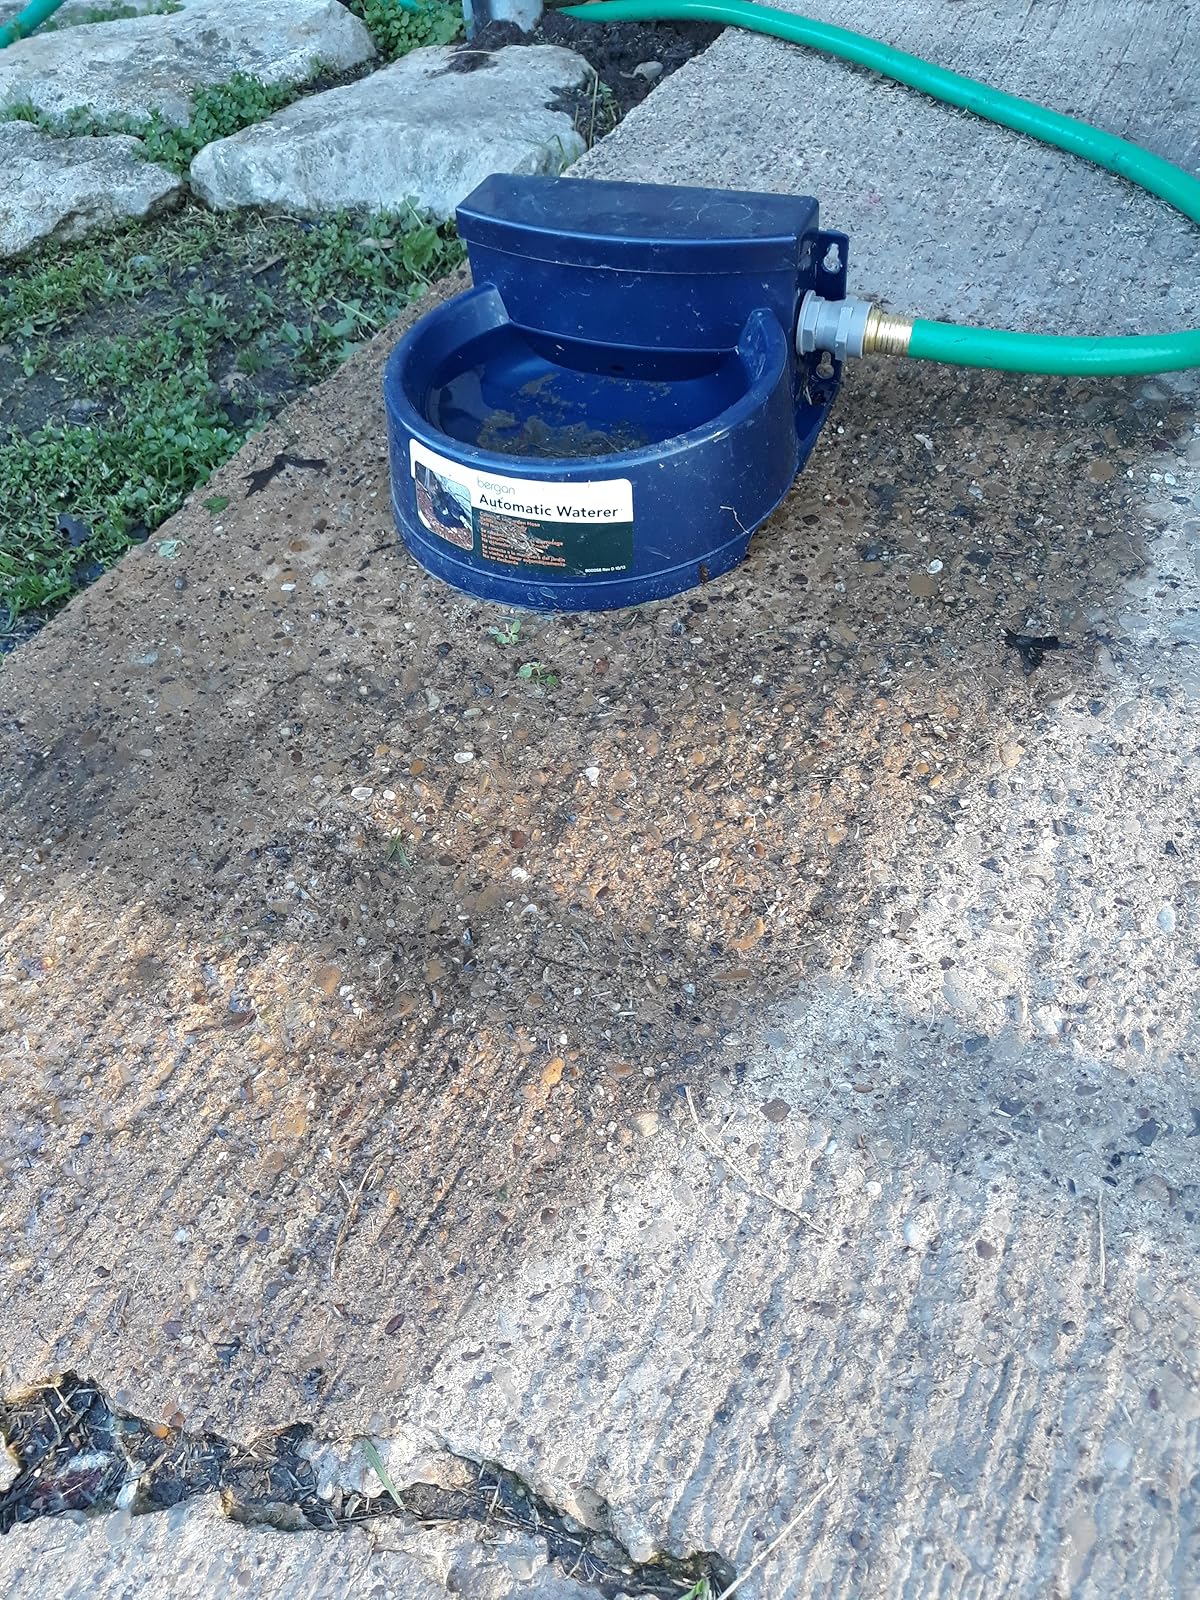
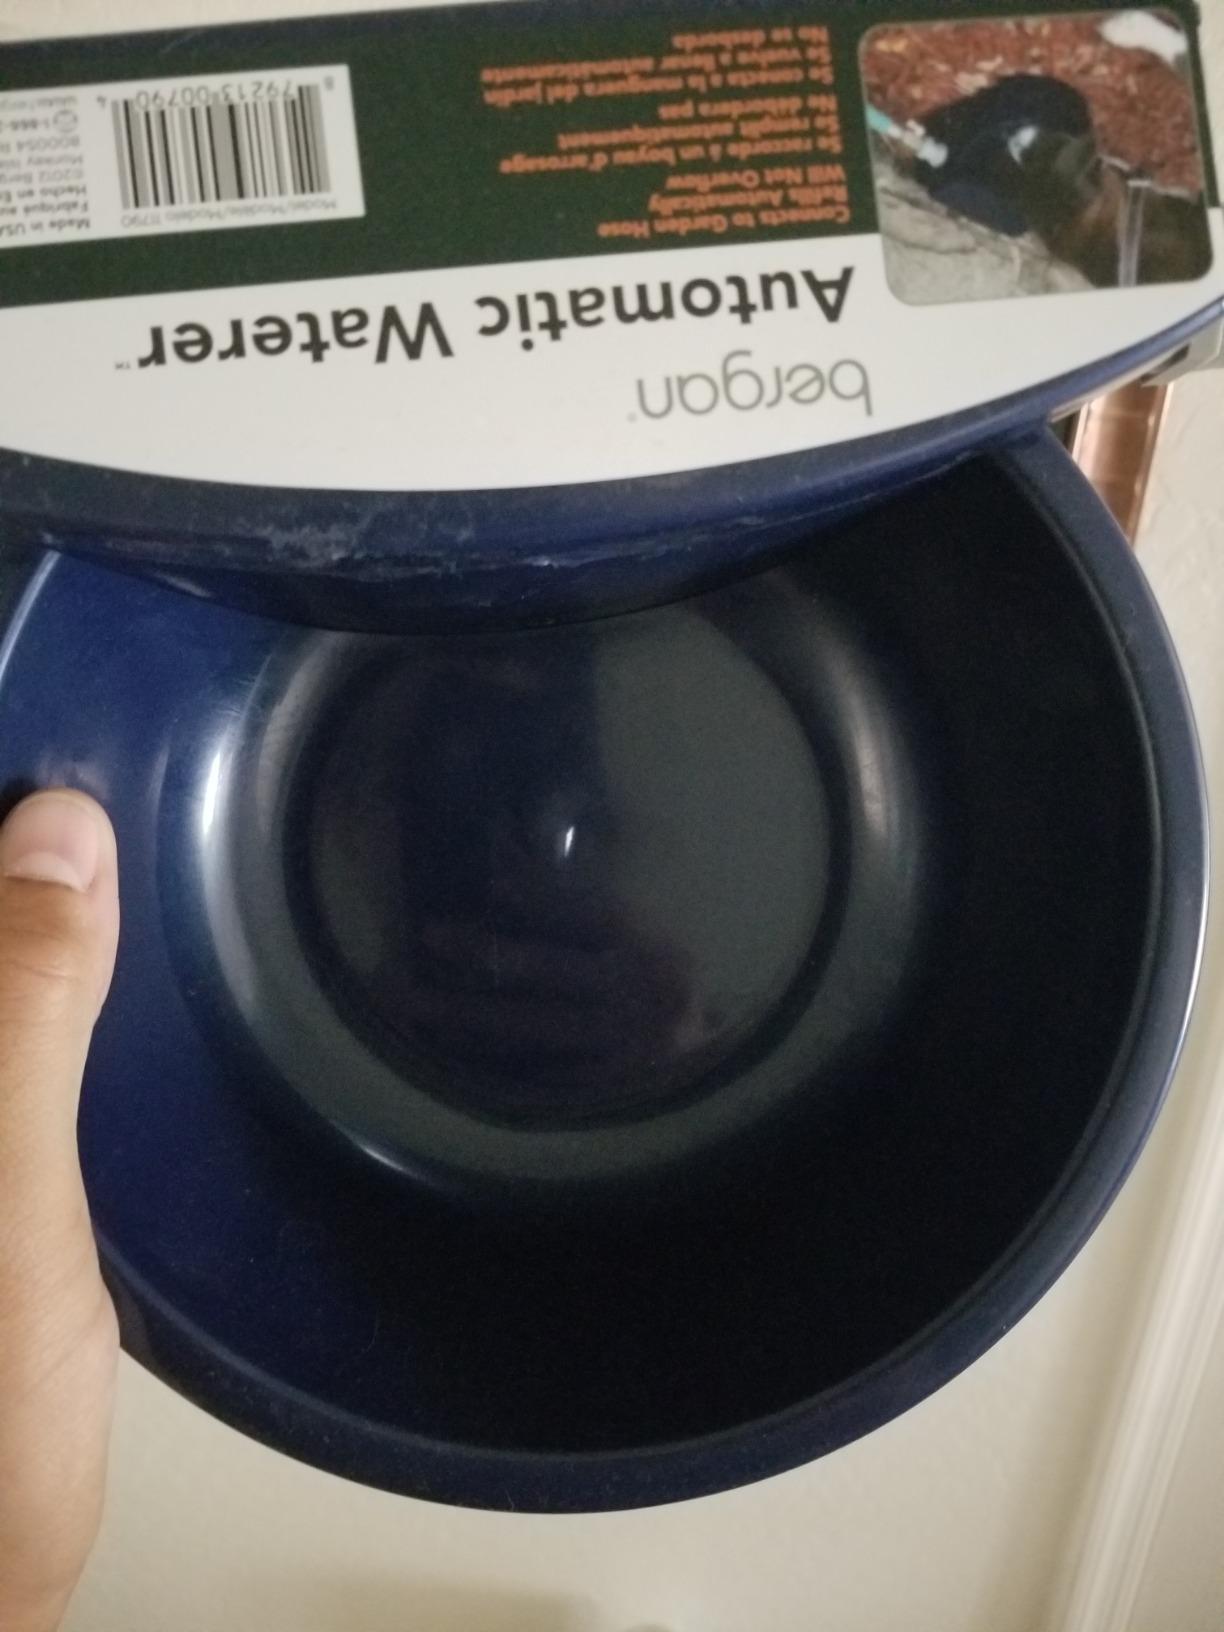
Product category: items_bowl
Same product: yes